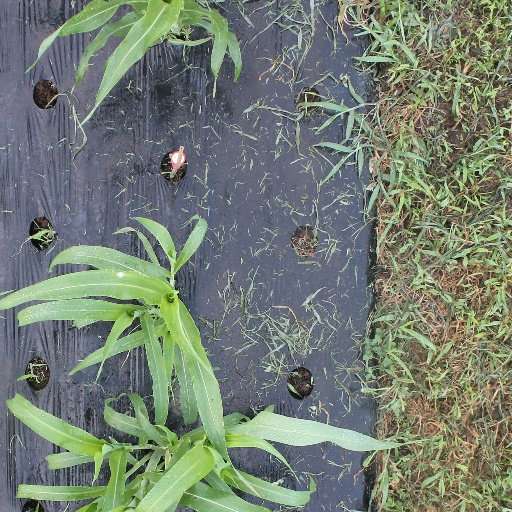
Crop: sorghum